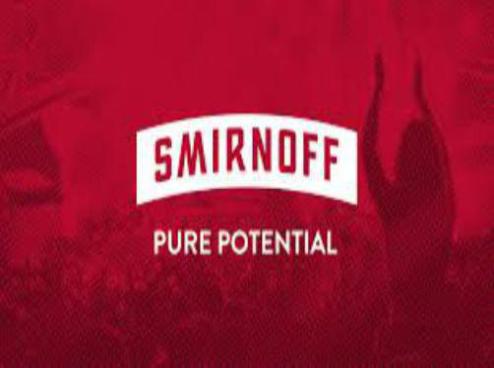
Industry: Food